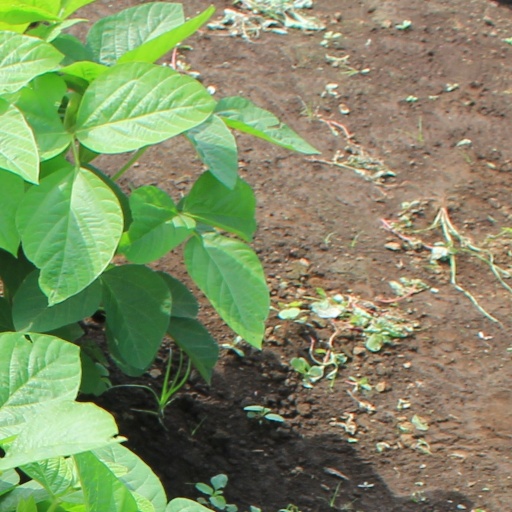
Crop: soybean